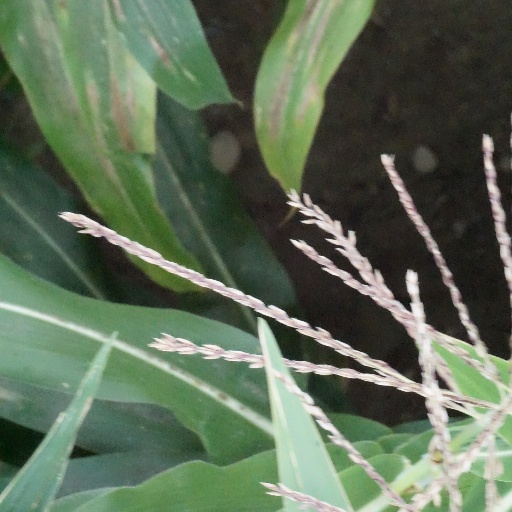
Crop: maize; corn